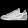
Label: Sneaker